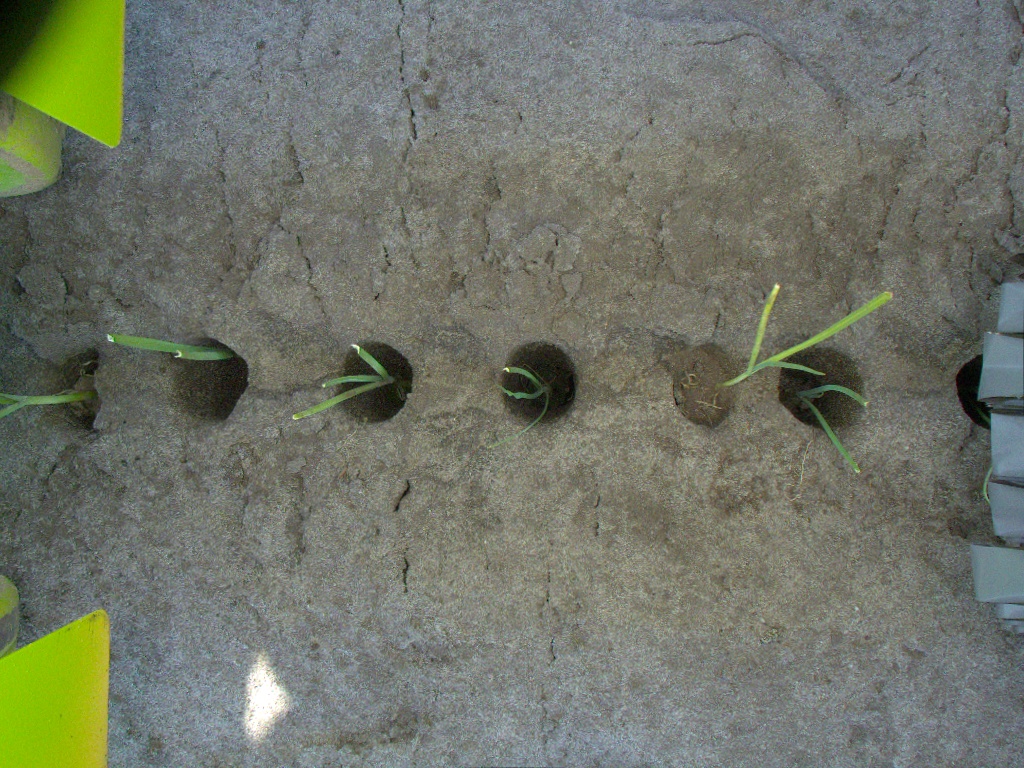
Crop: leek
Objects: stem_leek, stem_leek, stem_leek, stem_leek, stem_leek, stem_leek, leek, leek, leek, leek, leek, leek, stem_leek